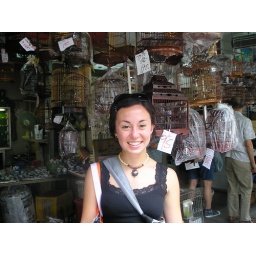
bird market in HK - people take their birds out for walks, in their cages